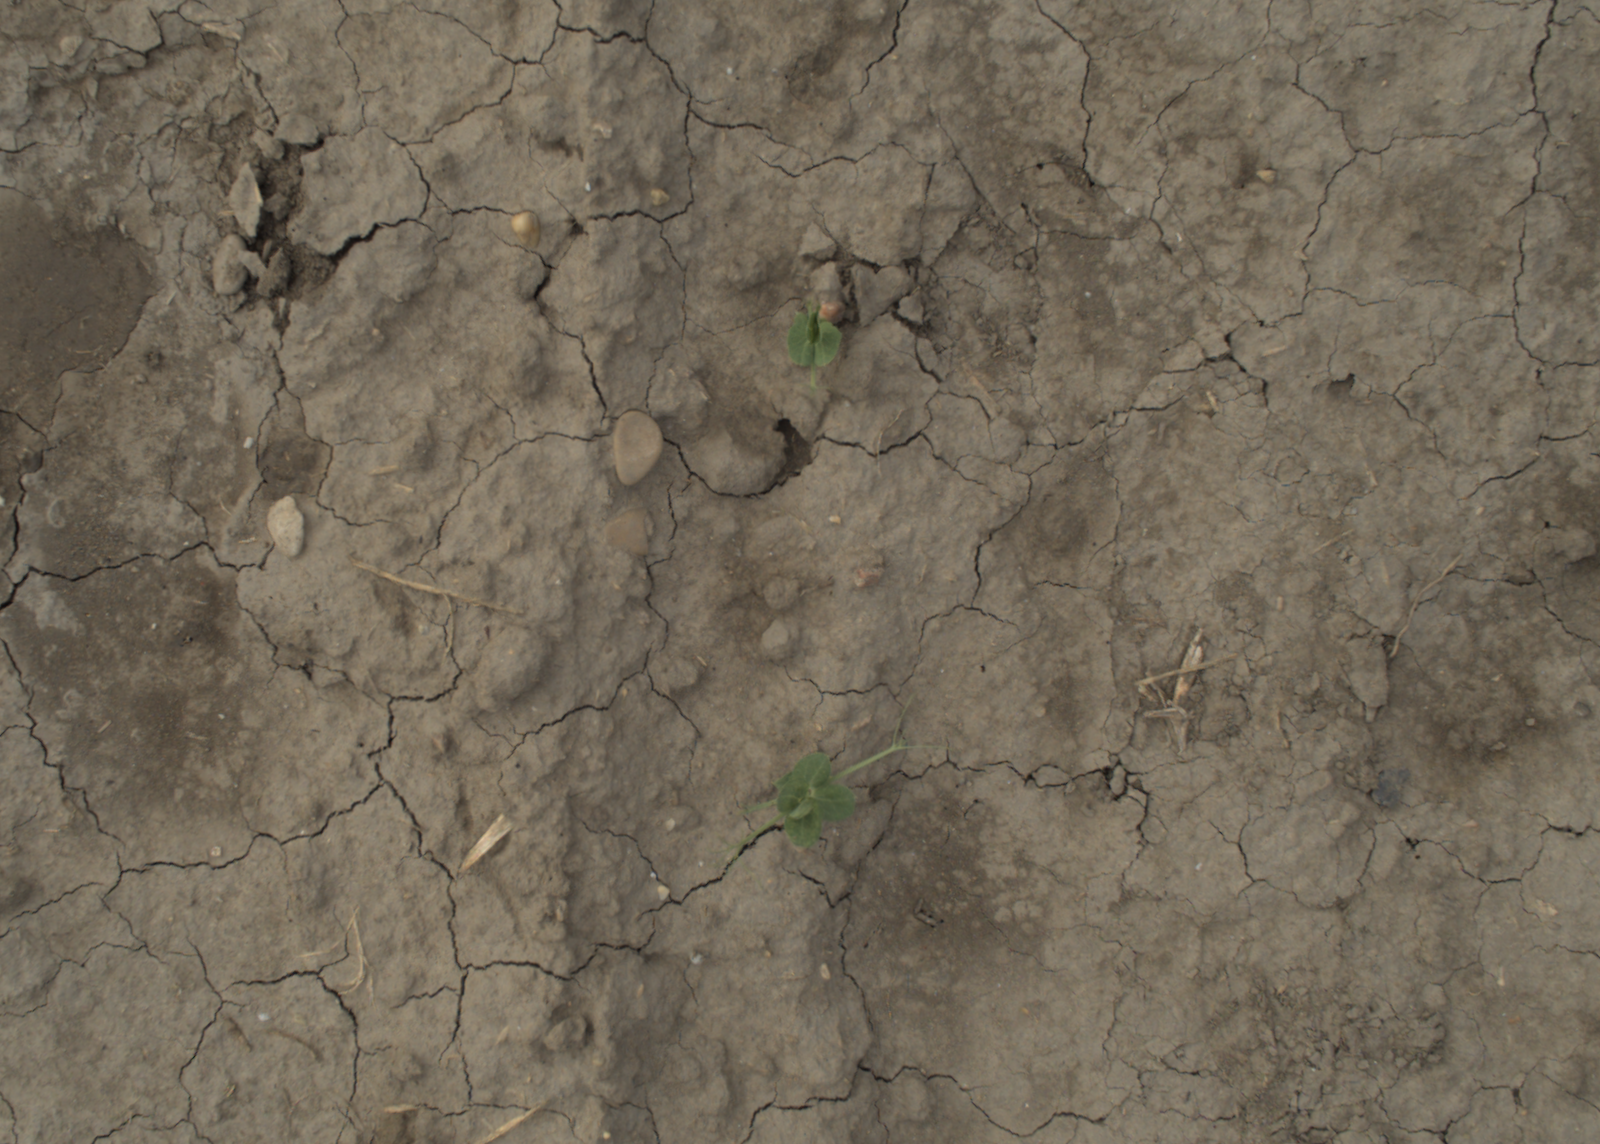
Capture date: 21.09.2021 10:49:27
Weather: mixed
Wind: light
Seeding date: 02.09.2021
Plant canopy height (mm): 962